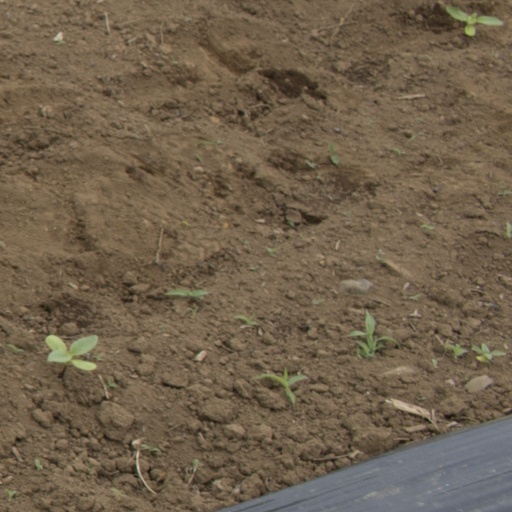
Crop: Jerusalem artichoke